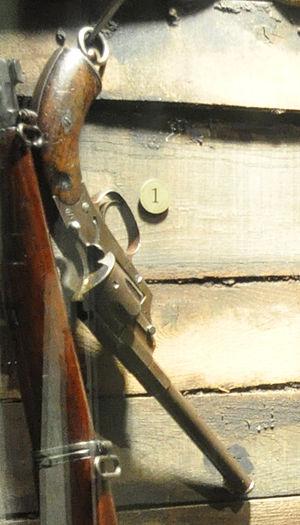
Sauer & Sohn, J. P. Sauer und Sohn GmbH, ou plus couramment Sauer, est une société allemande d'armes à feu fondée en 1751 à Suhl et ayant son siège actuel à Eckernförde.